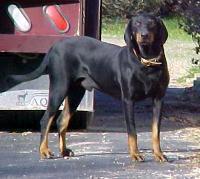
black-and-tan_coonhound